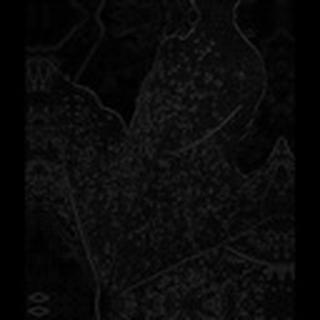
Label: cotton_aphids